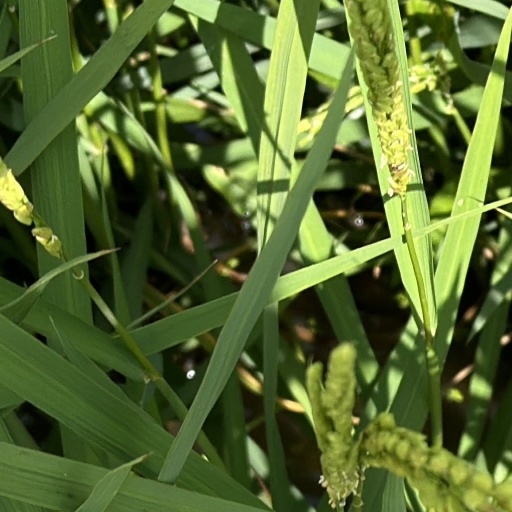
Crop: rice